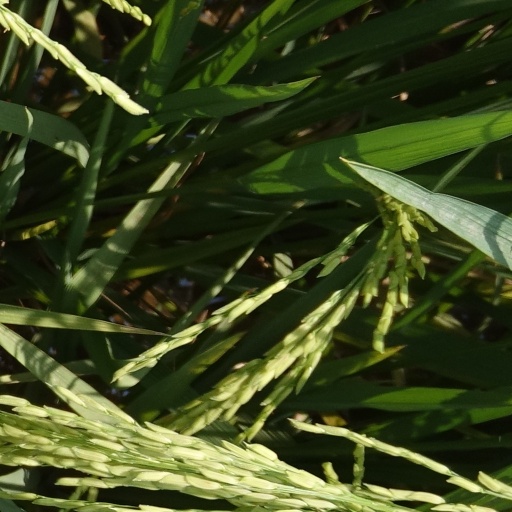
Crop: rice